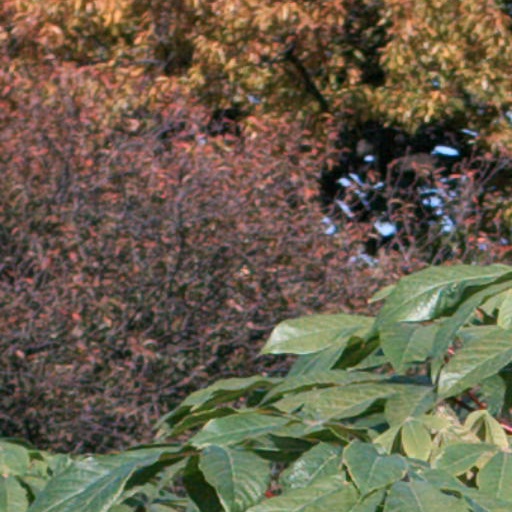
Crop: cassava